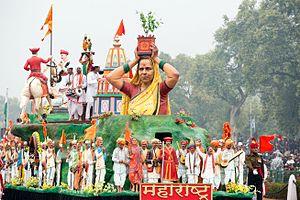
Le défilé du Jour de la République à New Delhi est le plus grand et le plus important des défilés marquant les célébrations du Jour de la République en Inde. Le défilé a lieu chaque année le 26 janvier sur le Rajpath à New Delhi. C'est l'attraction principale des célébrations du Jour de la République en Inde, qui durent 3 jours. Le défilé présente la capacité de défense de l'Inde et son héritage culturel et social.